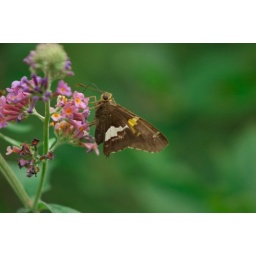
Brown, white &amp;amp; yellow butterfly on a pink flower in Phipps's Butterfly Garden